U.S. Route 30 Business (Chester County, Pennsylvania)

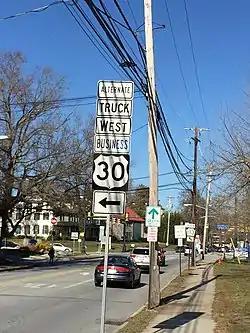
US 30 Bus. Alt. Truck In Downingtown

The present-day alignment of US 30 Bus. was constructed as part of the Philadelphia and Lancaster Turnpike, a turnpike connecting Lancaster to Philadelphia. The turnpike company was incorporated in 1792 and the road was completed in 1794. The Philadelphia and Lancaster Turnpike was built with a stone and gravel surface and was the first long-distance turnpike constructed in the United States, leading to a movement to improve roads across the country. The turnpike also opened up settlement to the Northwest Territory past the Ohio River and provided cheap transportation between the coastal areas and the "bread basket" region around Lancaster. By 1843, the rise of the railroads and the canals reduced the use of the Philadelphia and Lancaster Turnpike, and the road fell into disrepair and saw decreased usage through the later part of the 19th century. The state acquired the Philadelphia and Lancaster Turnpike at the beginning of the 20th century.